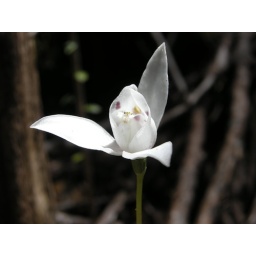
Codonorchis lessoniWhite dog orchid, Palomita, Azucena del bosque, Lesson's ground orchidORCHIDACEAEFound in the forest around Pucon in Chile.